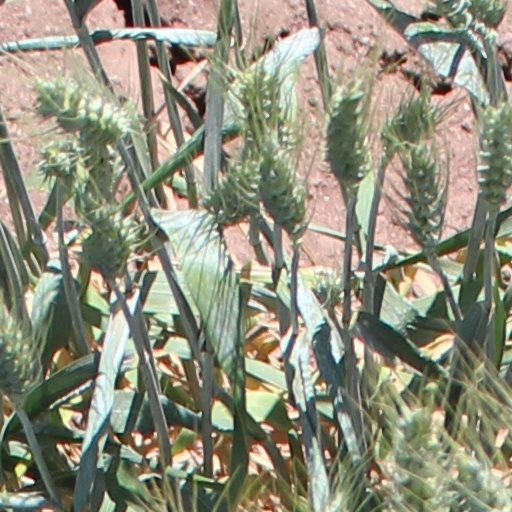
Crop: wheat